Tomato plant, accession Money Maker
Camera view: tilt-top (135 deg); turntable rotation: 0 degrees
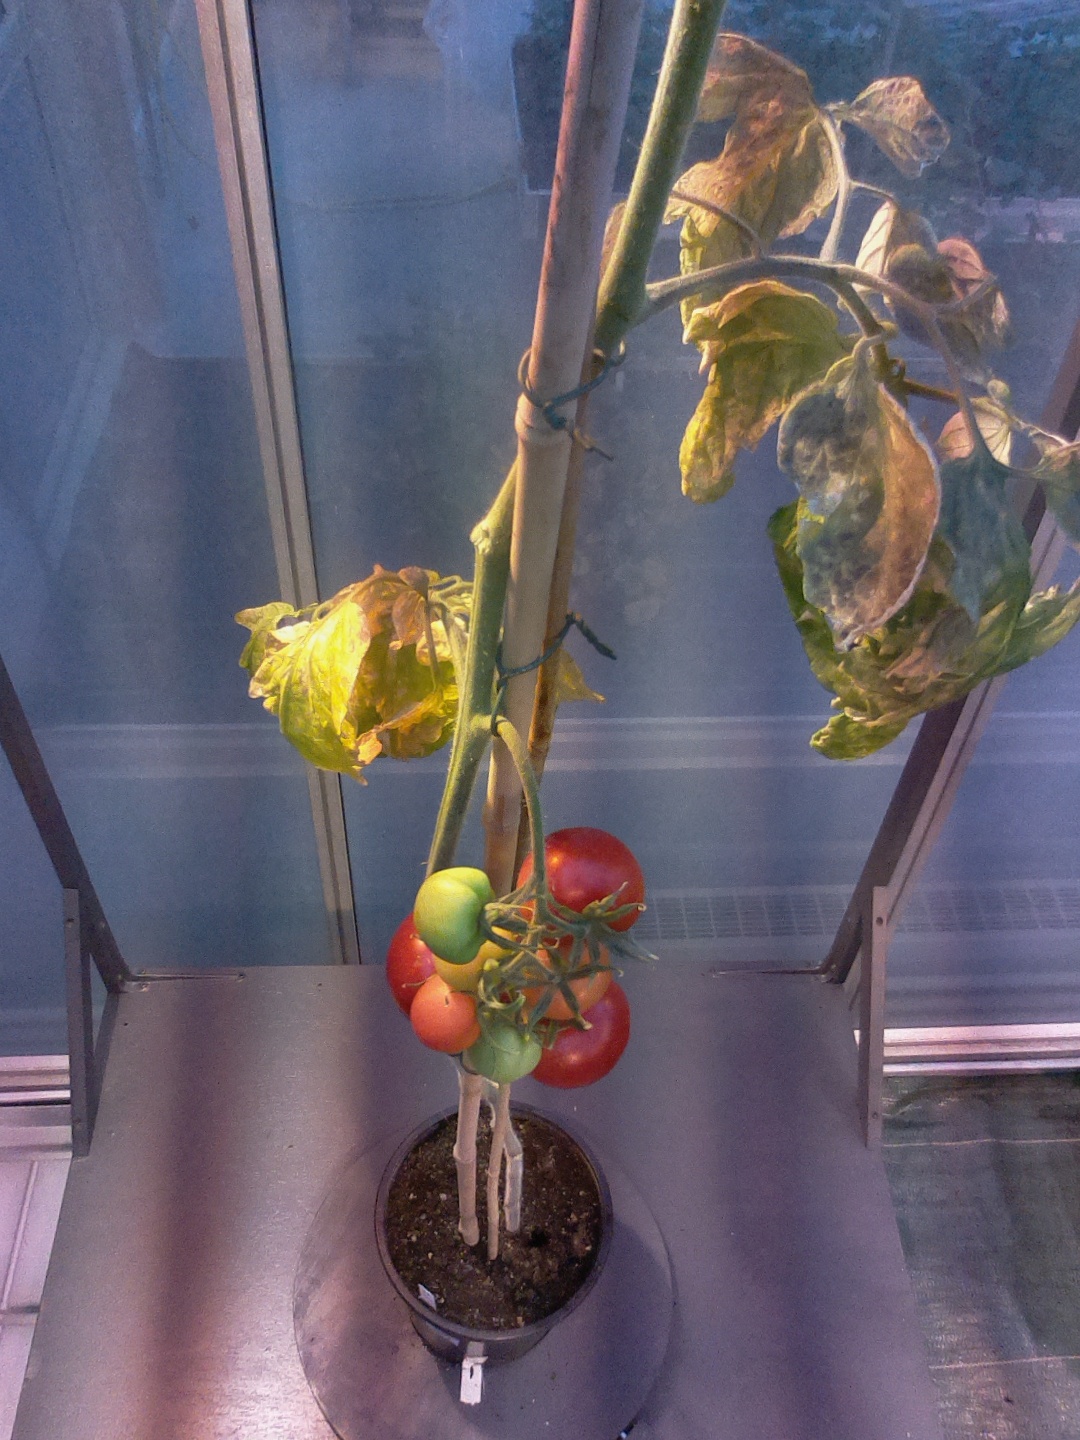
BBCH growth stage 87: 70%-80% of fruits show typical fully ripe color